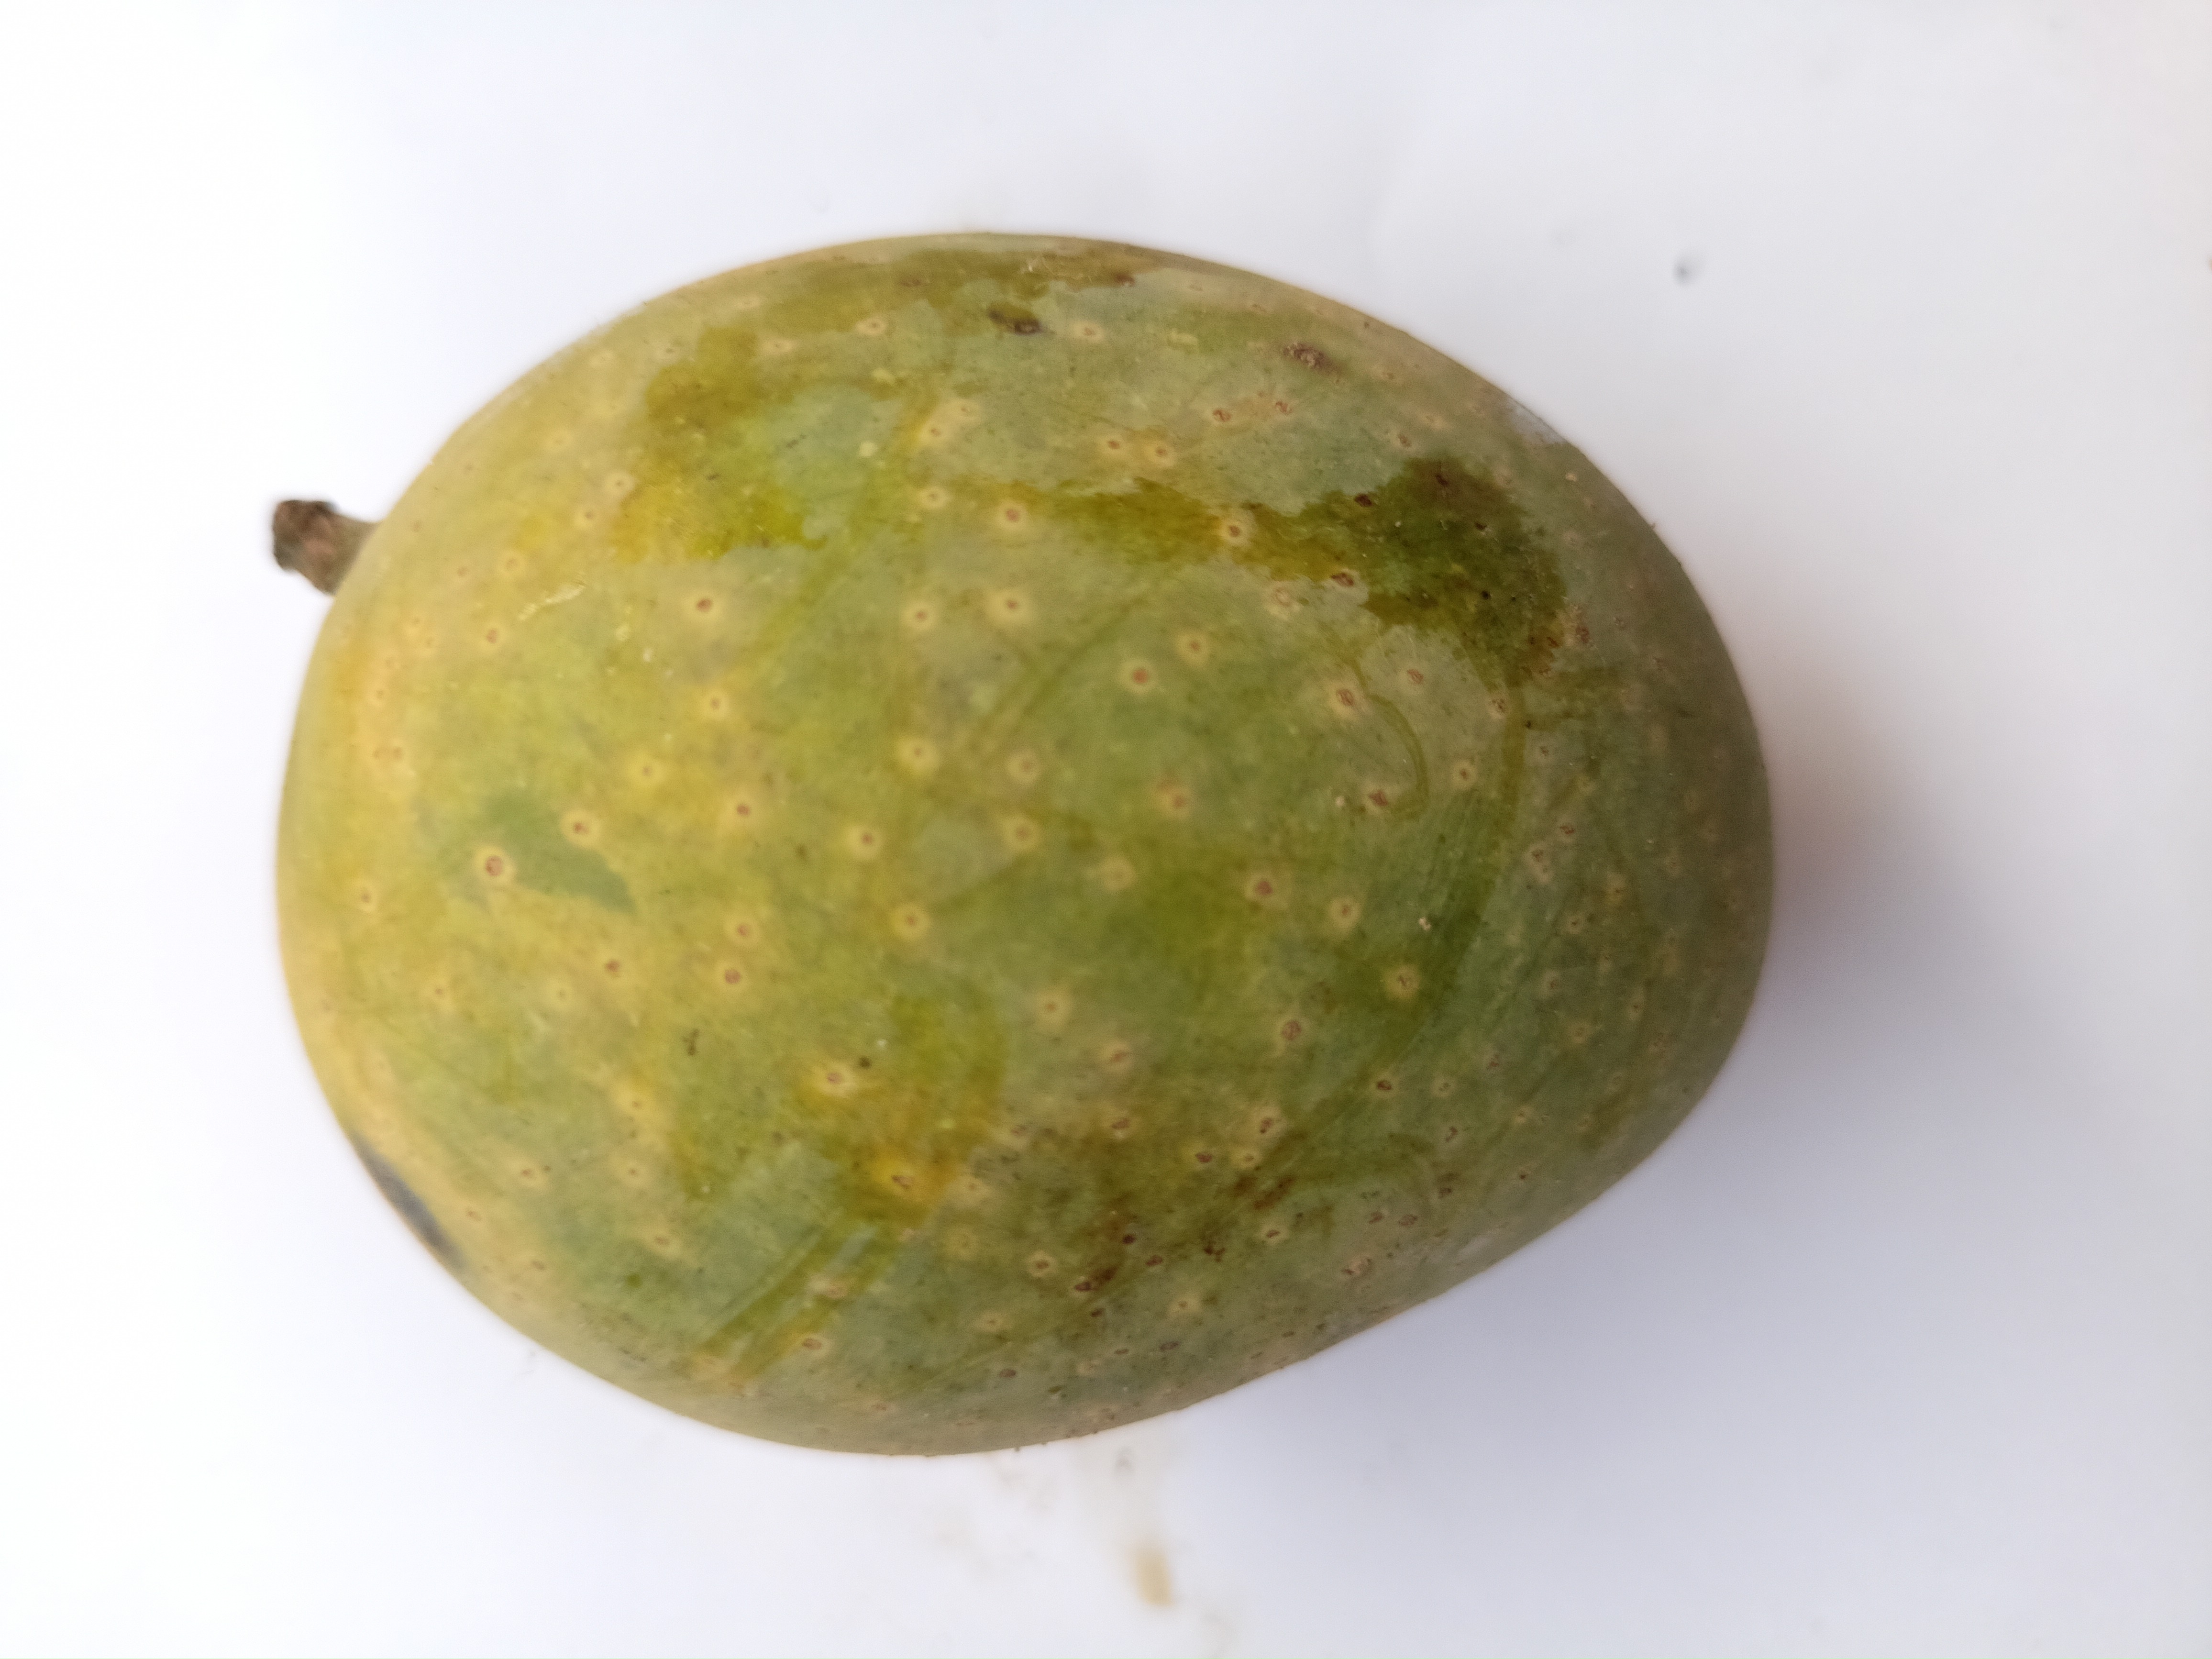
Mango variety: GopalBhog